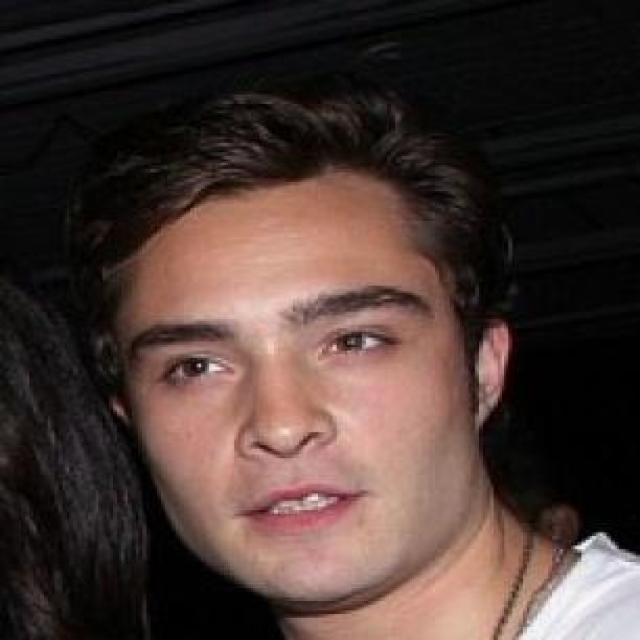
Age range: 21-44